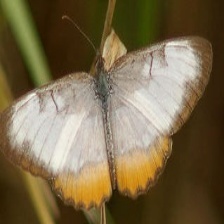
Species: MESTRA